James Paul Gee

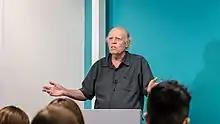
James Paul Gee at the Mary Lou Fulton Teachers College in 2018

The Problem Solving category includes the learning principles of “well-ordered problems,” “pleasantly frustrating,” “cycles of expertise,” “information ‘on demand’ and ‘just in time,’” “fish tanks,” “sandboxes,” and “skills as strategies.” In these first three principles, Gee argues, the scaffolding and ordering of problems learners face is key in keeping them right at their Zone of Proximal Development in different levels of skill-building. For each of these levels, Gee specifies key elements (present in the latter four learning principles): carefully prioritized information, relevant and applicable facts, and a set of related skills with which to construct strategies in a safe and authentic context.